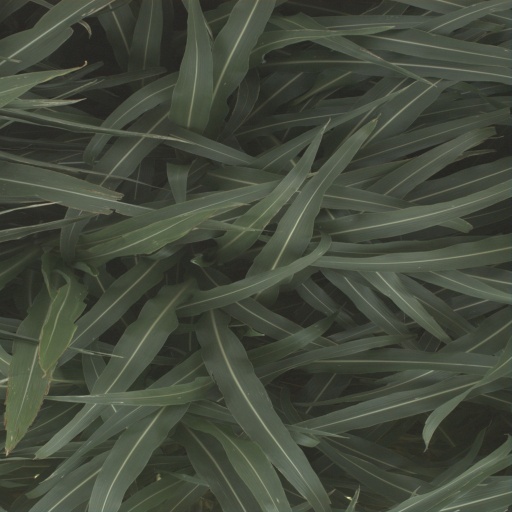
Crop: sorghum